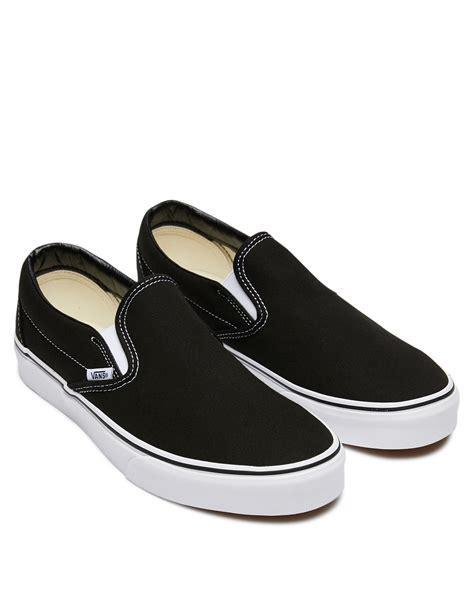
Brand: Vans
Model: Slip On